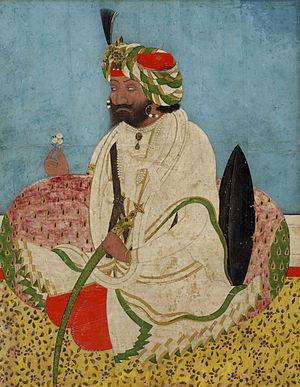
Gulab Singh est le premier maharaja de l'État princier de Jammu-et-Cachemire, au sein du raj britannique, de 1846 à 1857.